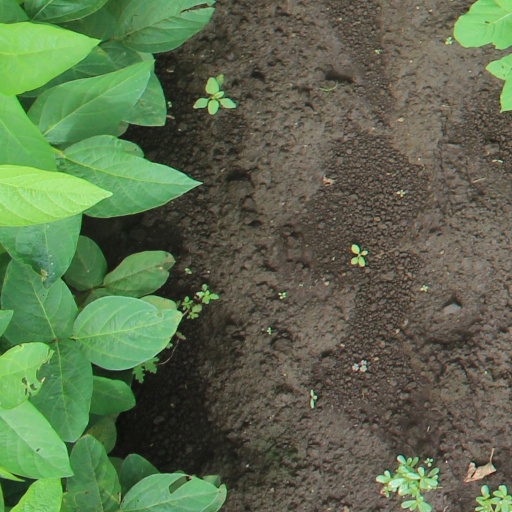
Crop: soybean